Rendu Jella Sita

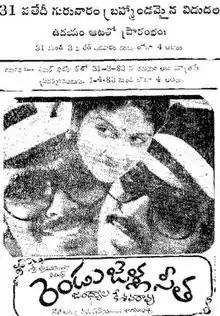
Theatrical release poster

Rendu Jella Sita is a 1983 Indian Telugu comedy film, written and directed by Jandhyala. The film stars Naresh, Rajesh, Pradeep Kondiparthi, Subhakar and Mahalakshmi in lead roles, while Allu Ramalingaiah appears in a prominent role.